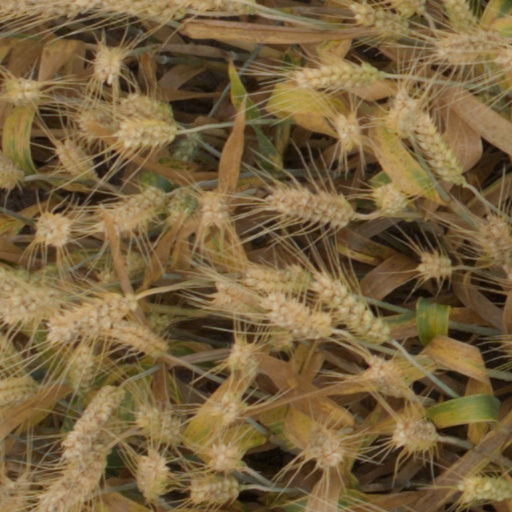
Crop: wheat